The Union: The Business Behind Getting High

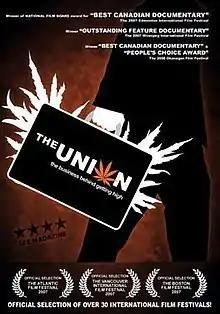
Promotional release poster

The Union: The Business Behind Getting High is a 2007 Canadian documentary film directed by Brett Harvey and starring Joe Rogan, Norm Stamper, Chris Bennett, Tommy Chong, and Lester Grinspoon. Its theatrical run was limited to film festivals.